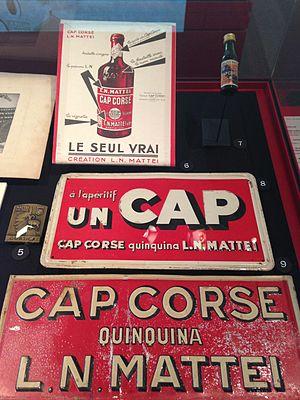
Objets publicitaires ""Cap Corse Mattei"" au musée d'ethnologie de Bastia"
La Corse est une île située en mer Méditerranée et une collectivité territoriale unique française.
Mattei Cap Corse est un apéritif créé en 1872 et fabriqué à partir de mistelle de cépages Muscat et Vermentinu collectés en Corse, avec des macérations d’écorces de quinquina, de cédrat corse et d’une sélection de plantes, fruits et épices locaux et exotiques, pour obtenir 2 déclinaisons, le Mattei Cap Corse rouge et le Cap Corse blanc.